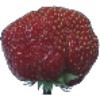
Label: Strawberry Wedge 1